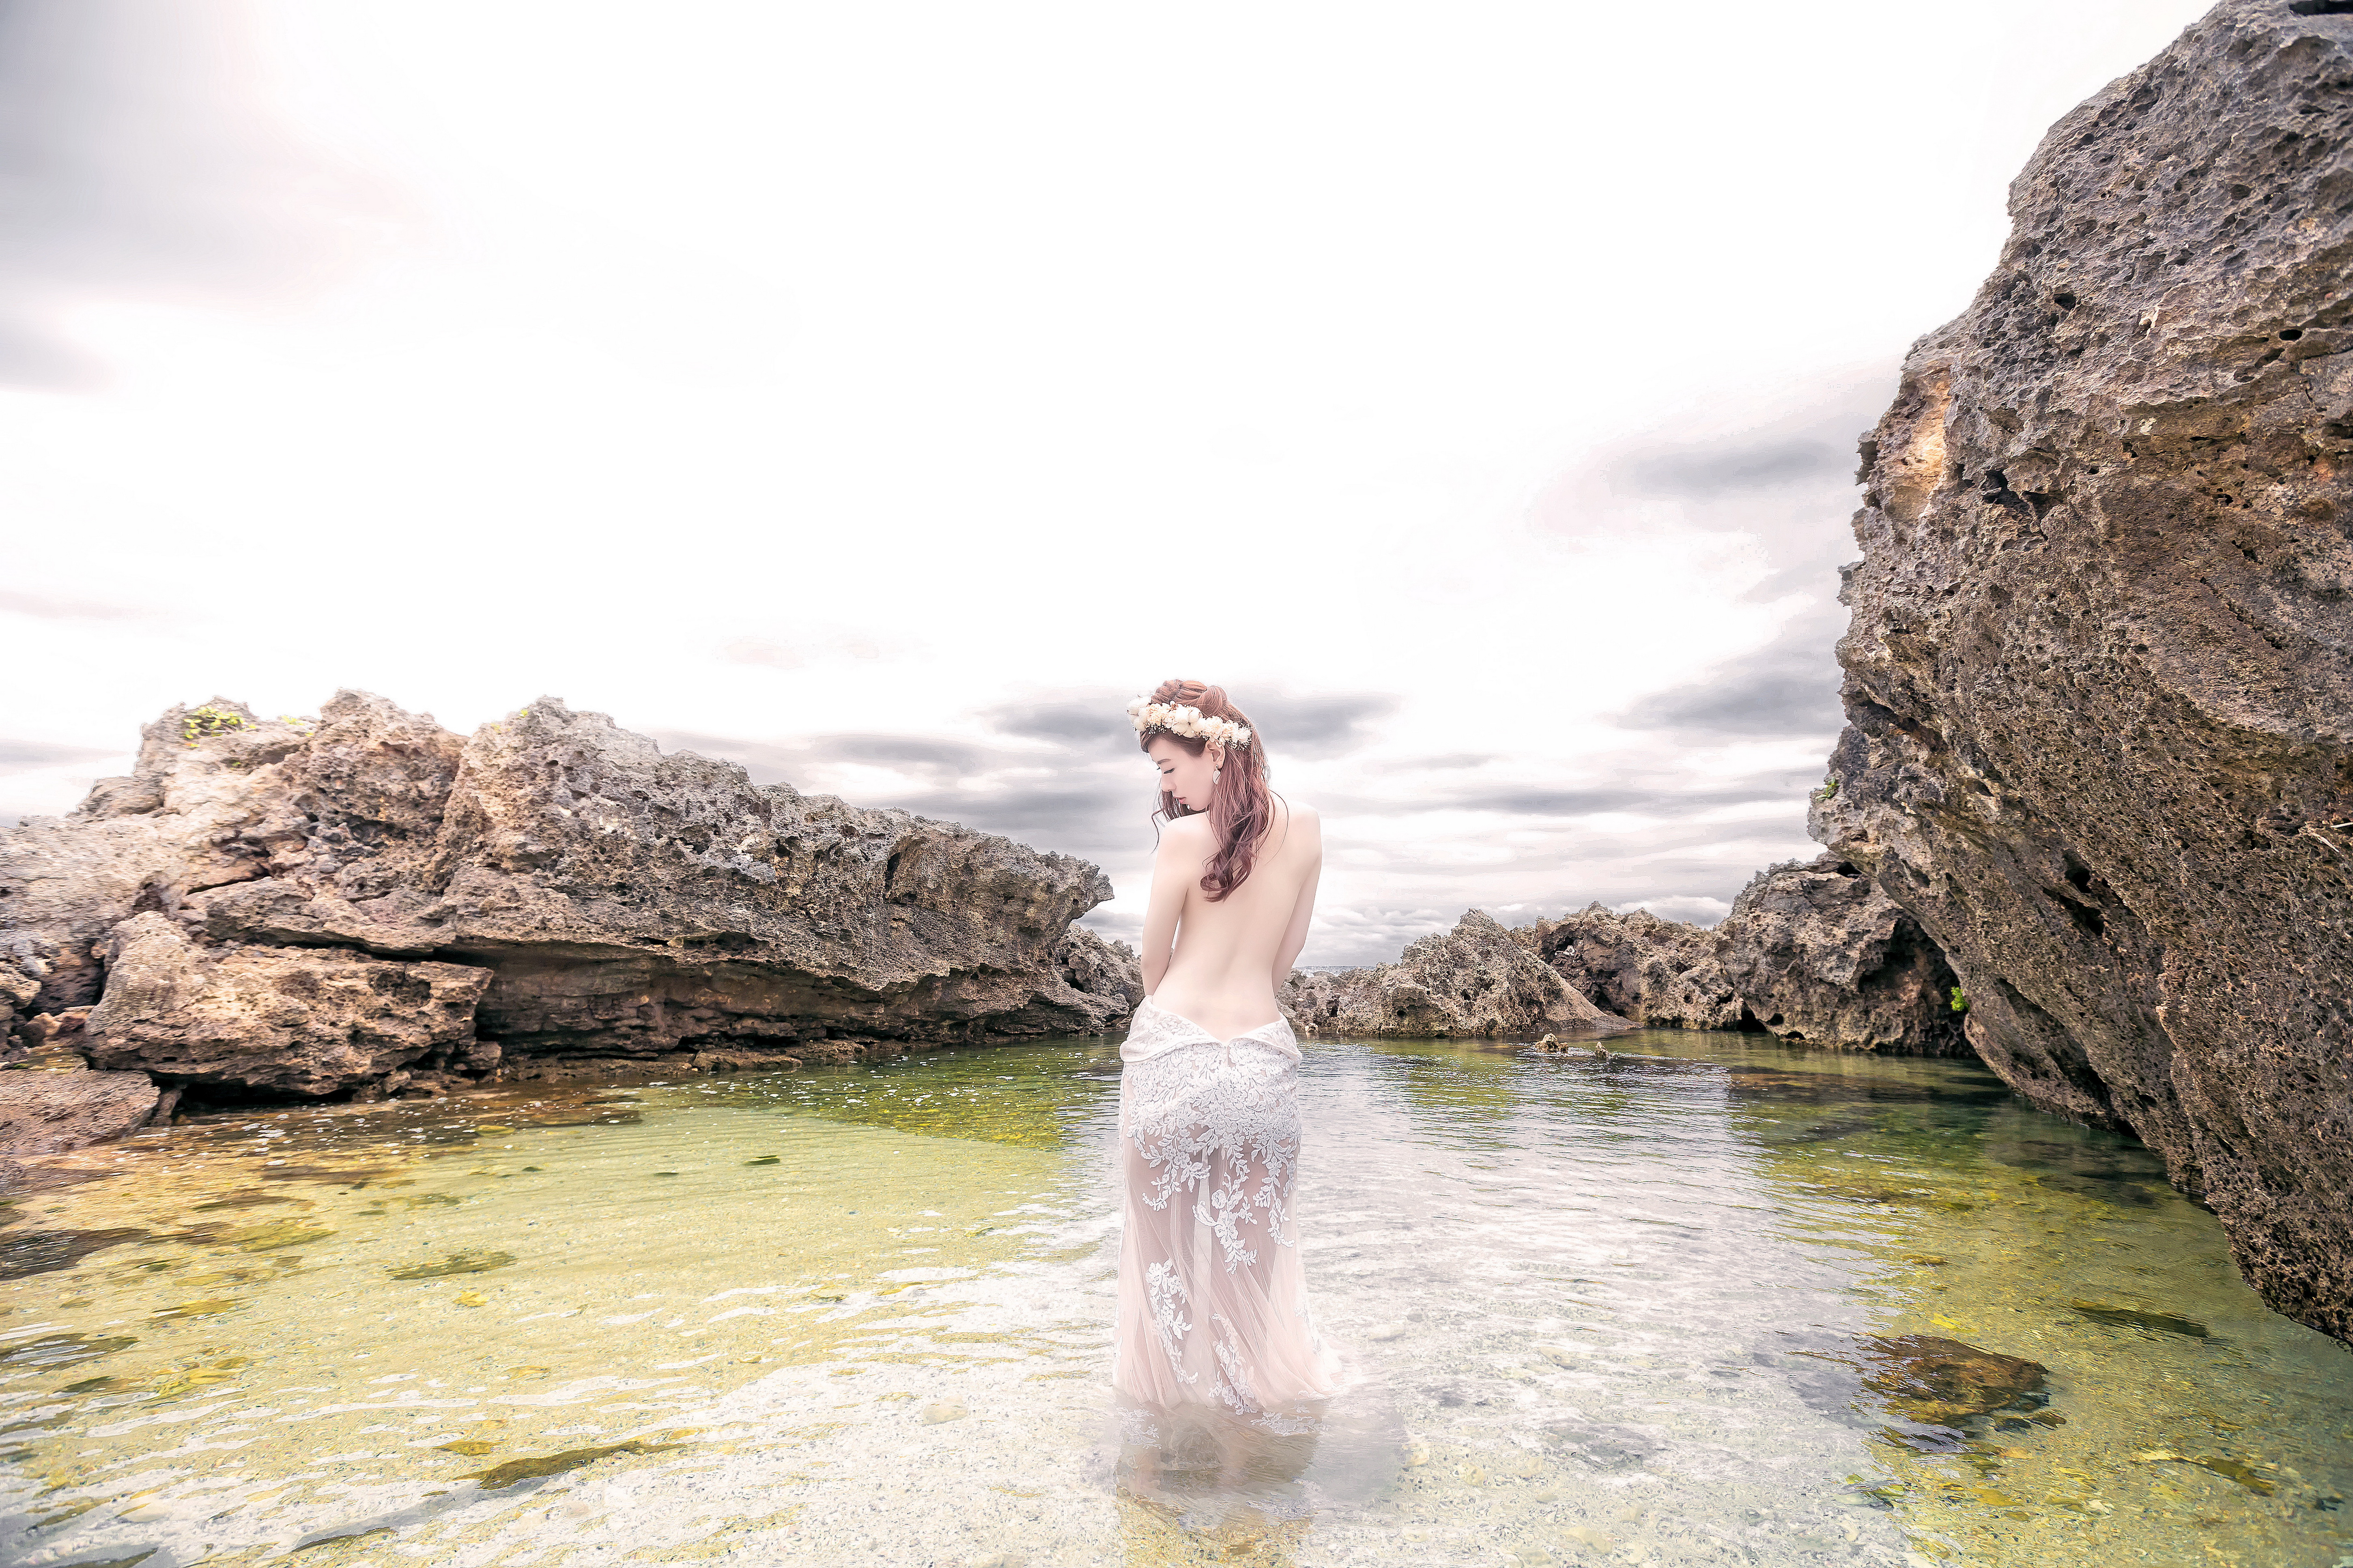
female, lady, model, person, photography, wallpaper, rock, bedrock, outcrop, boulder, formation, swimwear, algae, green algae, moss